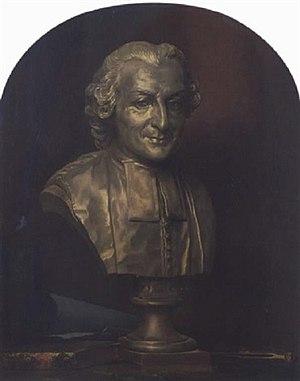
Un tableau représentant le buste en bronze de feu l'abbé Gougenot
L'abbé Louis Gougenot est un magistrat, ecclésiastique et homme de lettres français, protecteur des arts.